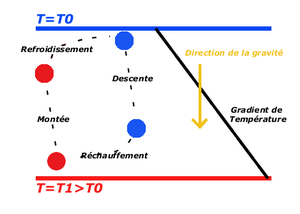
Principe de fonctionnement de la convection thermique. Une particule de fluide situé à la base du fluide est réchauffée au contact de la surface chaude, devient plus légère et remonte sous l'effet de la poussée d'Archimède. Elle arrive à la surface froide, échange sa chaleur et se refroidit. Elle devient alors plus lourde et redescend vers le bas, où elle sera à nouveau réchauffée.
La convection désigne l'ensemble des mouvements internes qui animent un fluide et qui impliquent alors le transport des propriétés des parcelles de ce fluide au cours de son déplacement. Ce transfert implique l'échange de chaleur entre une surface et un fluide mobile à son contact, ou le déplacement de chaleur au sein d'un fluide par le mouvement d'ensemble de ses molécules d'un point à un autre. La convection constitue, avec la conduction thermique et le transfert radiatif, l'un des trois modes d'échange de chaleur entre deux systèmes, et diffère de ces derniers par la méthode de transfert. Elle a aussi pour effet d'accélérer l'homogénéisation de la composition chimique du fluide, par rapport à la seule diffusion chimique.
L'instabilité de Rayleigh-Bénard, ou convection naturelle est une instabilité thermo-convective susceptible de se développer dans un milieu fluide soumis à un gradient de température déstabilisant. Elle se traduit par la formation de structures convectives appelées cellules de Bénard. Ce problème a été étudié expérimentalement par Bénard et théoriquement par Rayleigh.